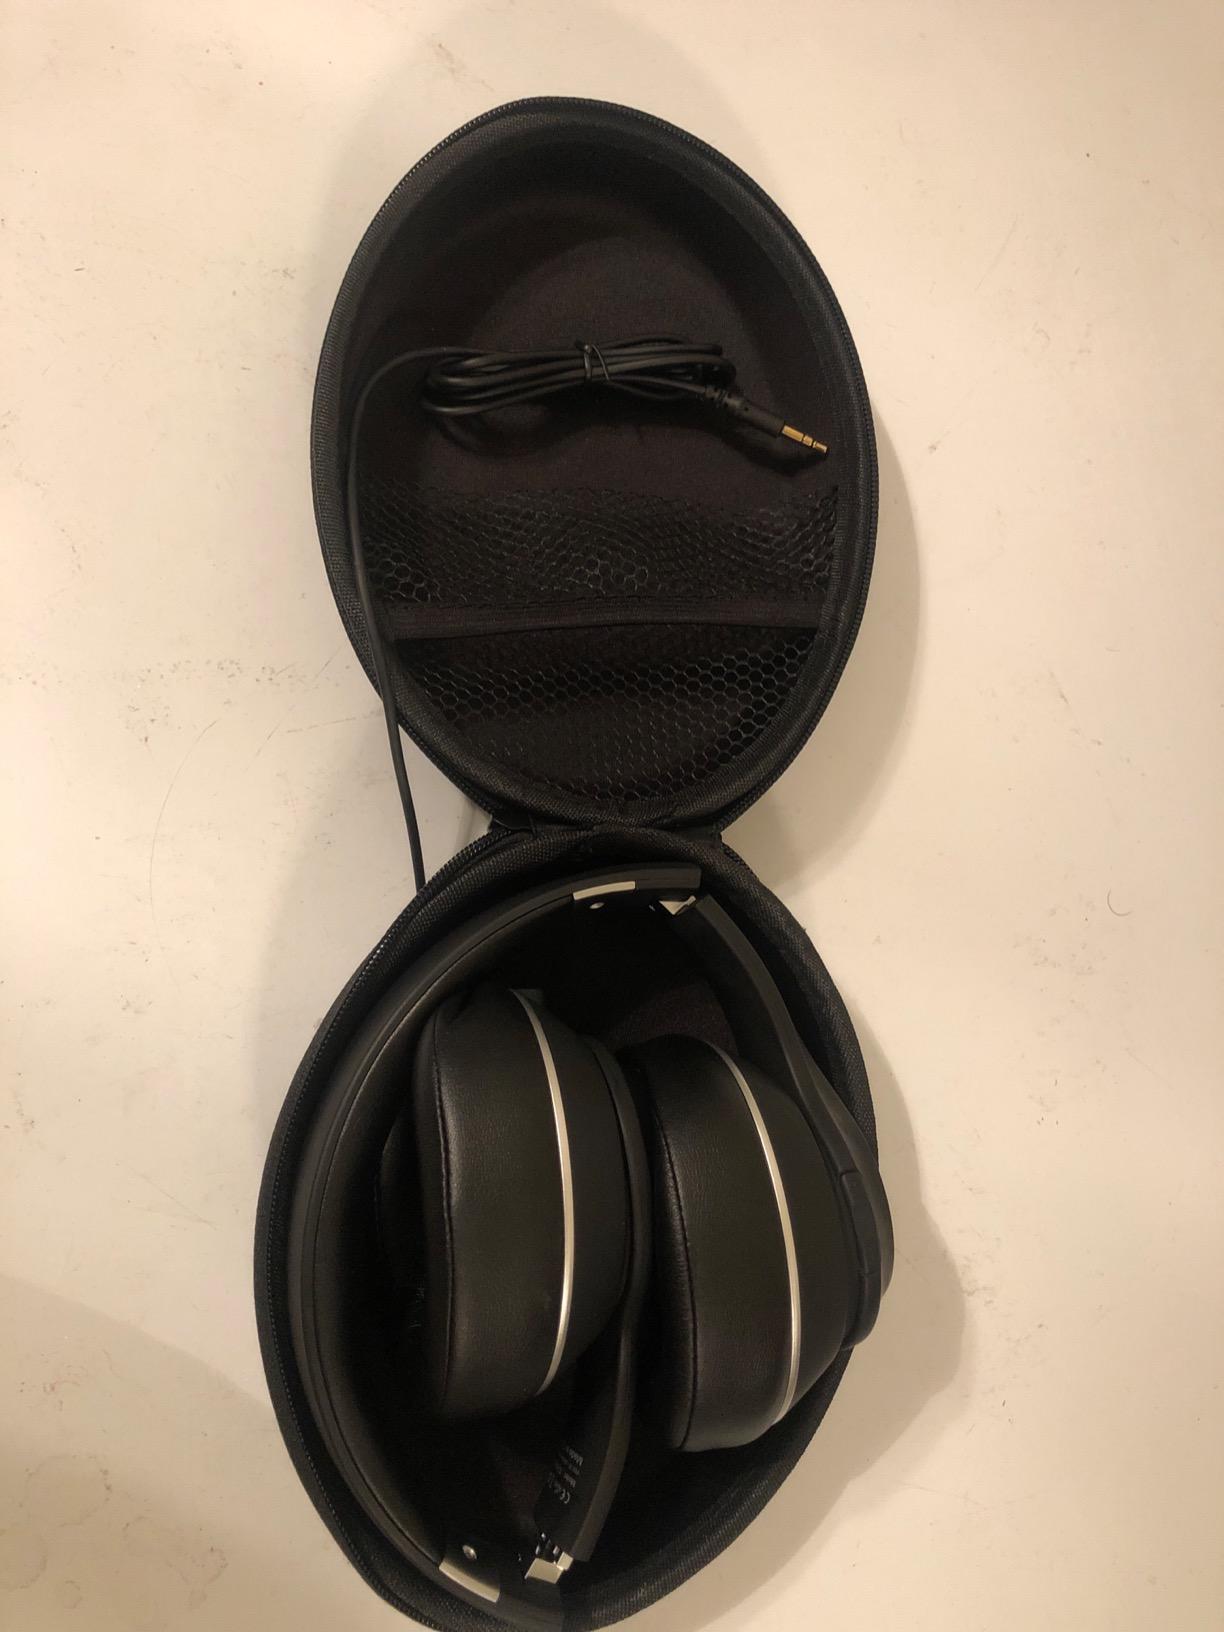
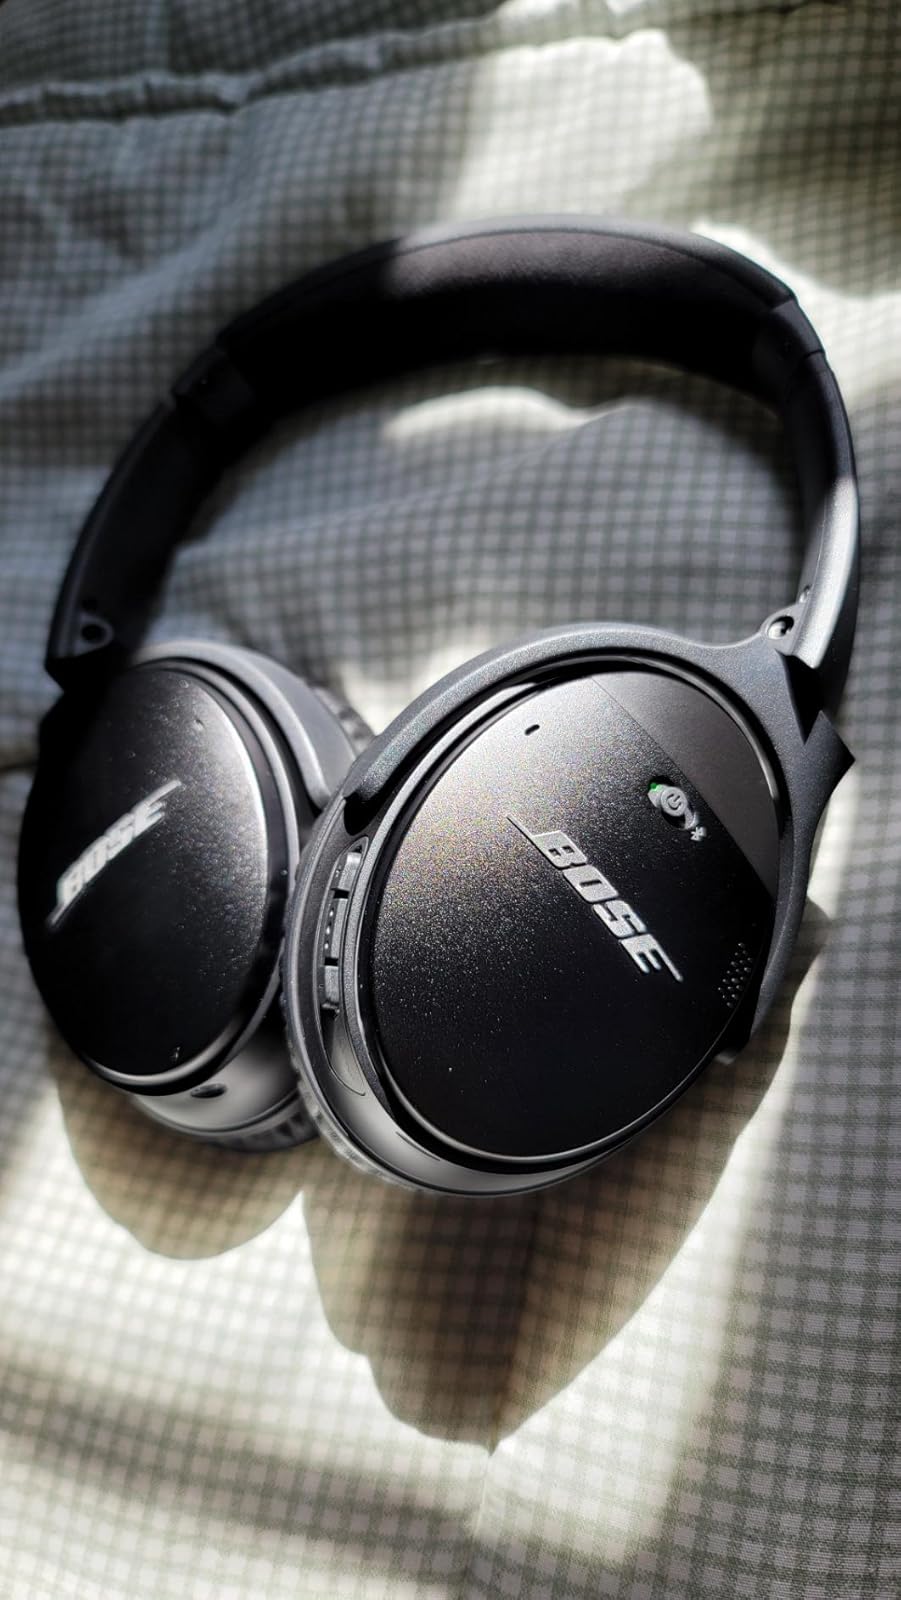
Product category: headphones
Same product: no